San Pitch Mountains

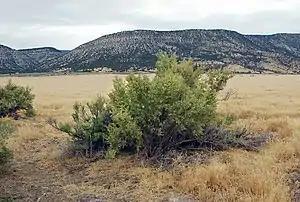
View of the Sanpitch Mountains from the west side of the Sanpete Valley.

The range's southwest lies adjacent a north-flowing stretch of the Sevier River, as it transitions north, northwest, west, and then southwest into the Sevier Desert. The river traverses around the adjacent mountain ranges of the Valley and Canyon Mountains.